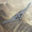
Label: airplane